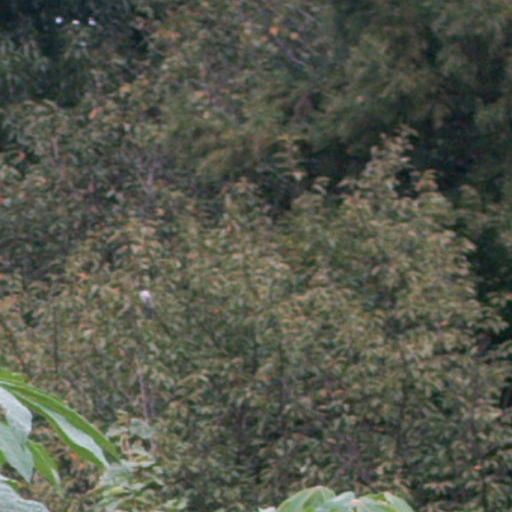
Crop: cassava